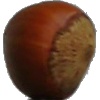
Label: Nut Forest 1